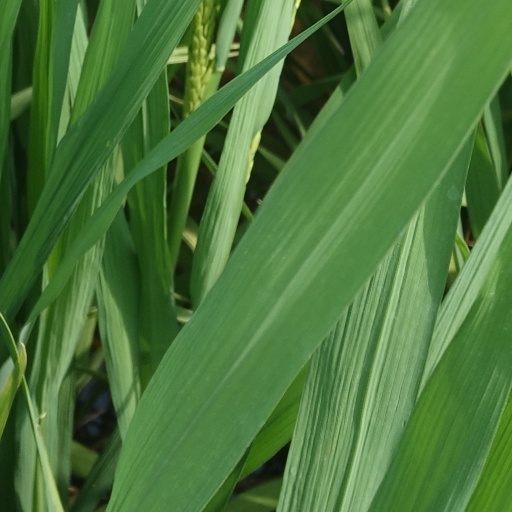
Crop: rice